LoanDepot Park

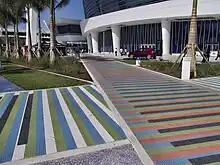
The colorful ballpark has artwork such as tiled walkways on the front plaza by kinetic-op artist Carlos Cruz-Diez

"Marlins Park is all about Miami," said Sherlock. The exterior is a sculptural monument consisting of gleaming white stucco, steel, aluminum, and glass. The inclining elliptical form avoids creating many rigid, right angles. Angled, cantilevered pedestrian ramps also form elegant geometric shapes. "It's consistent with the essence of the buildings that are down here – white plaster and graceful forms, which are somewhat of an abstraction of the look and feel of Miami Deco", Sherlock continued. Even the parking-garage walls are tiled in Miami-Deco pastels that connect with Little Havana.